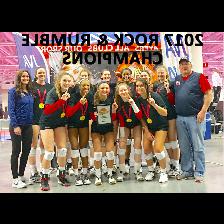
Label: Human